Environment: real
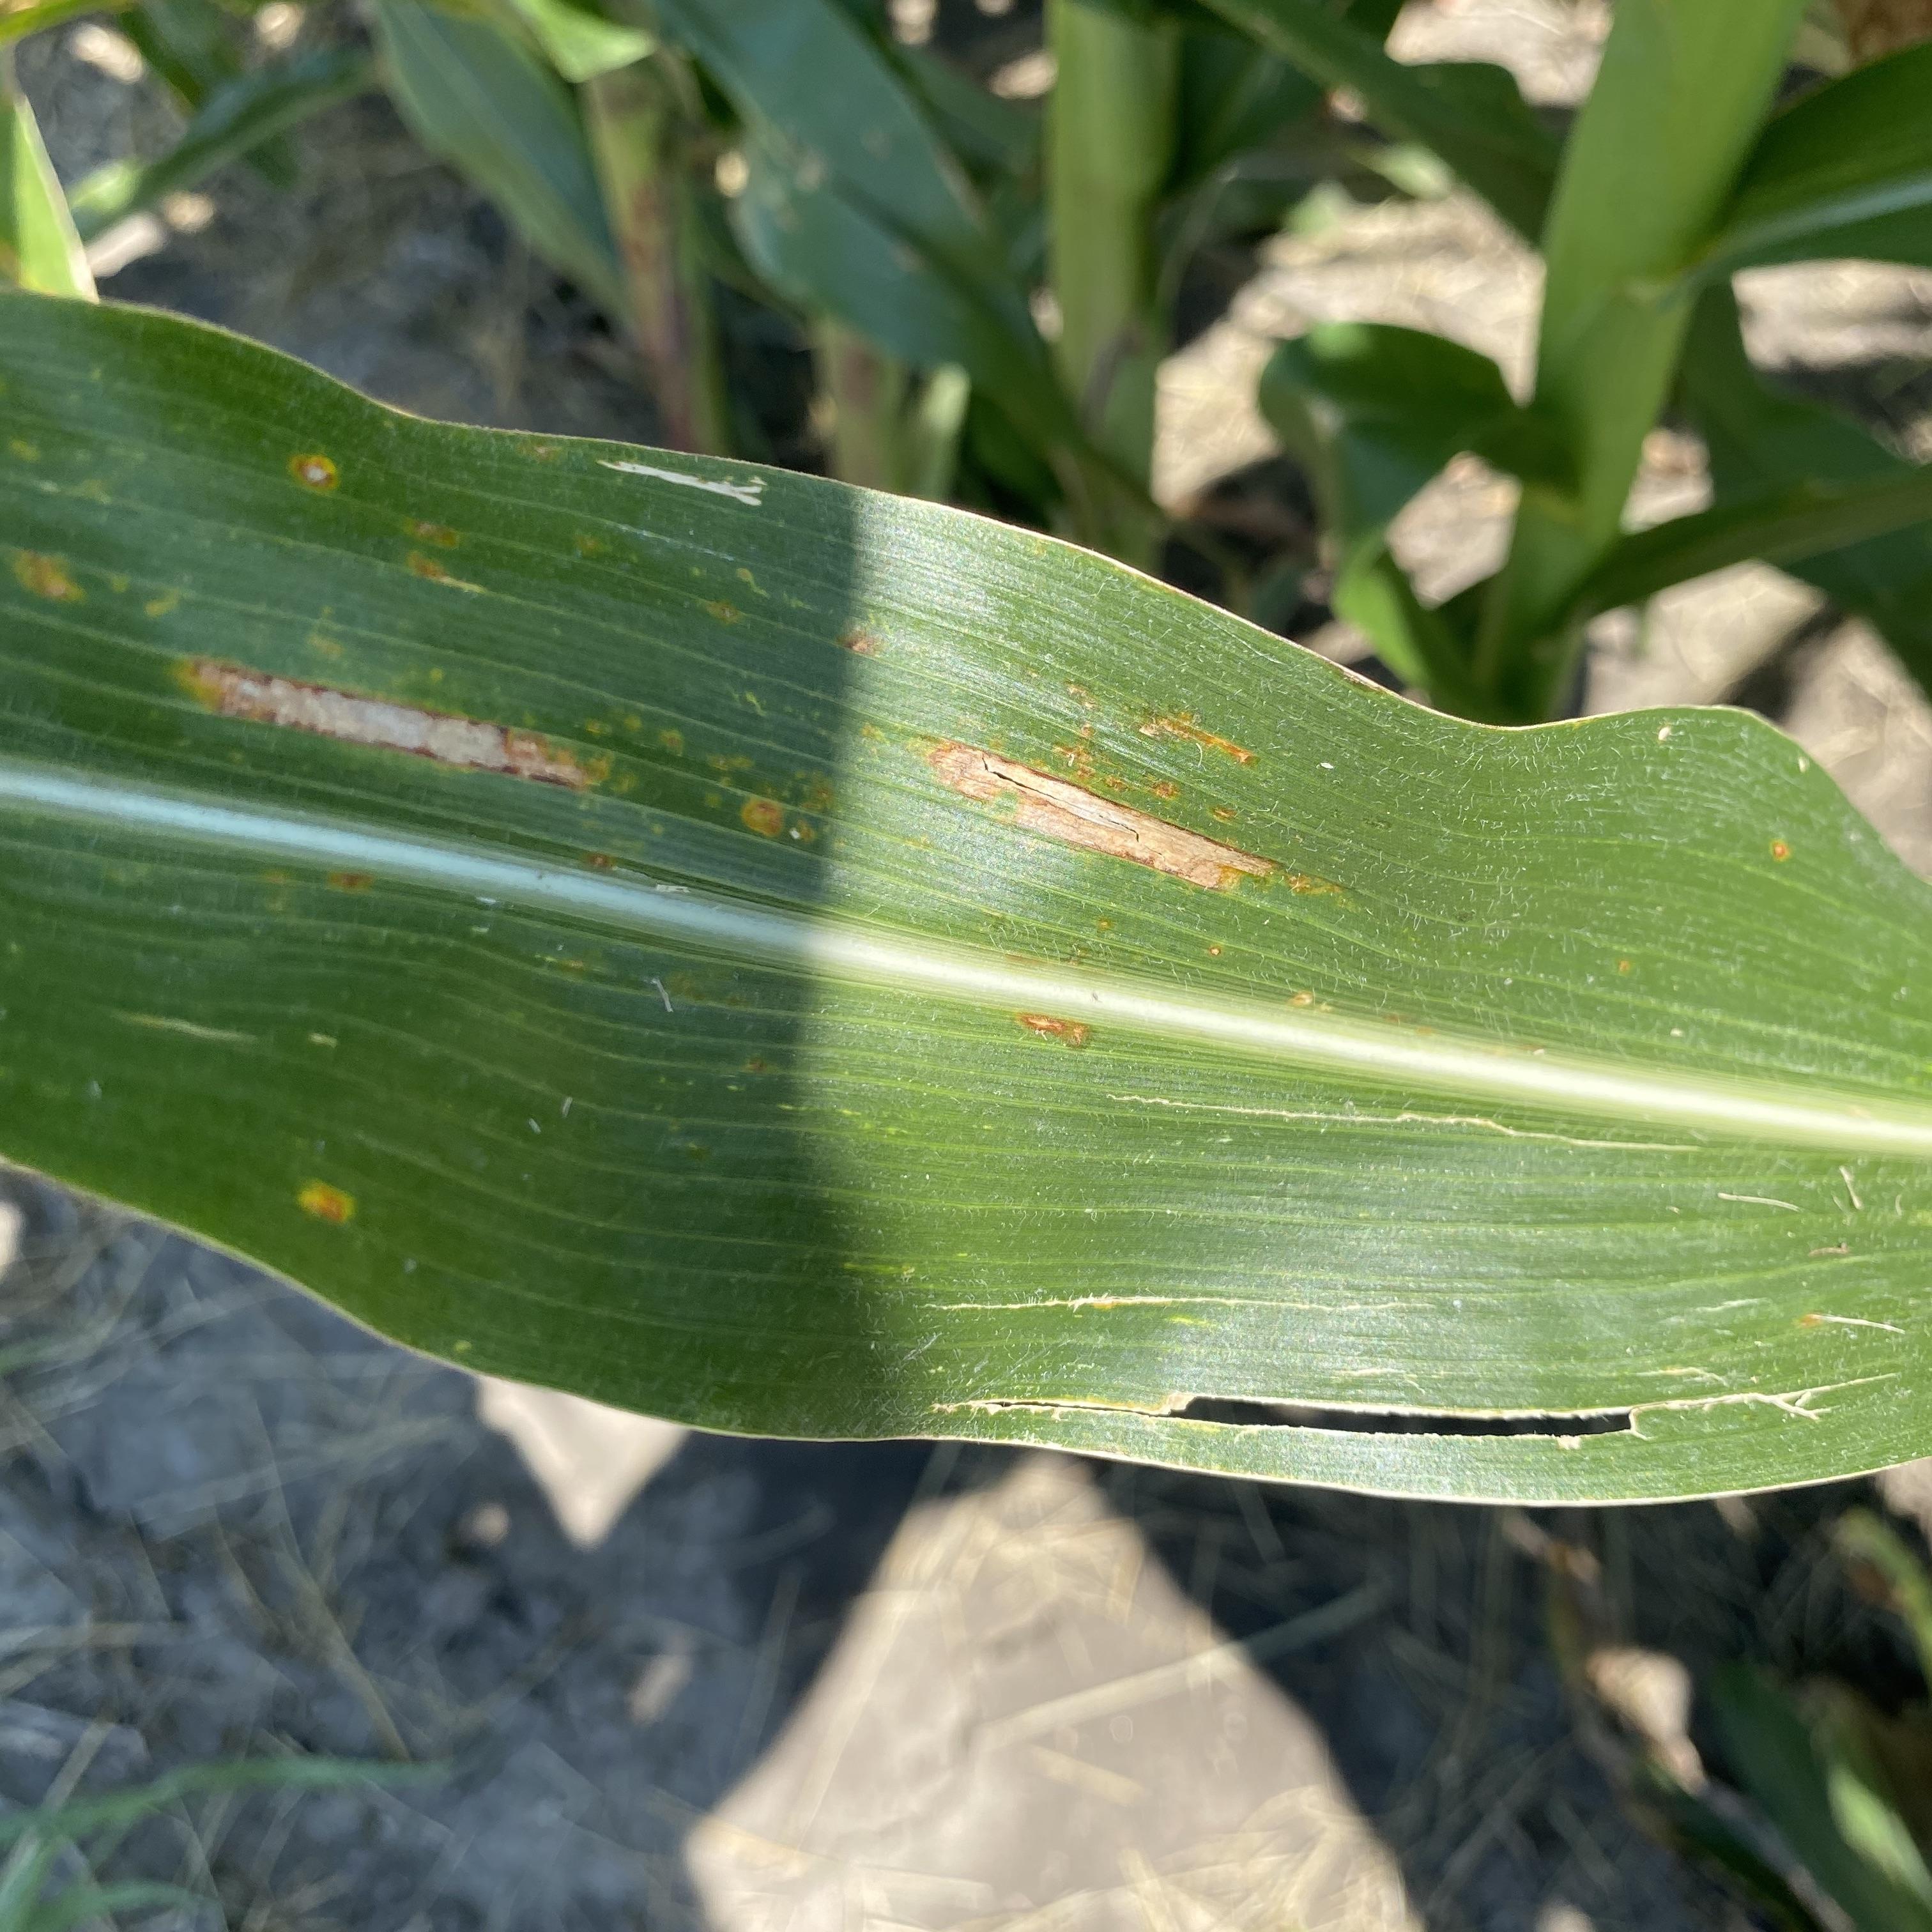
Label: gray_leaf_spot